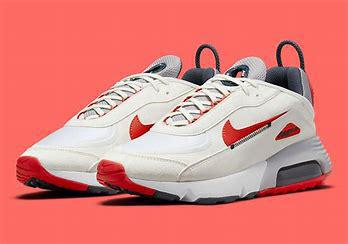
Brand: Nike
Model: Air Max 2090